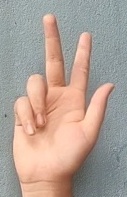
ASL sign: 3